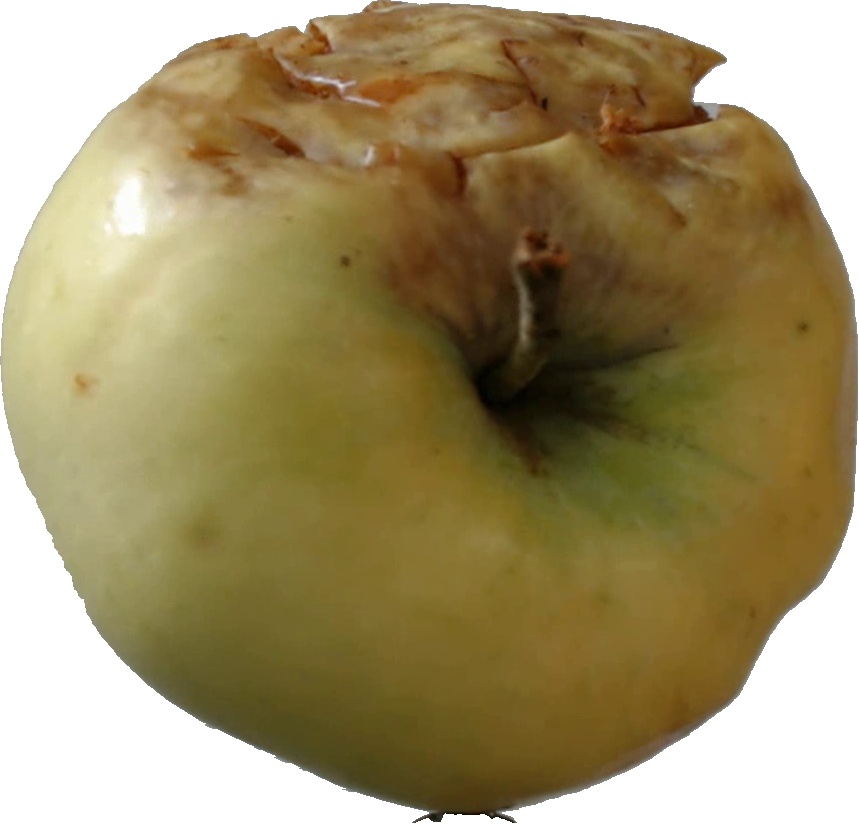
Label: apple_hit_1